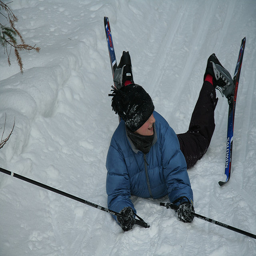
A young man laying on the ground while wearing skis.
a person on the ground wearing skis
Skier in blue jacket laying down in the snow on their stomach.
A skier that has fallen in the snow
A person laying on the ground  on a pair of skis.